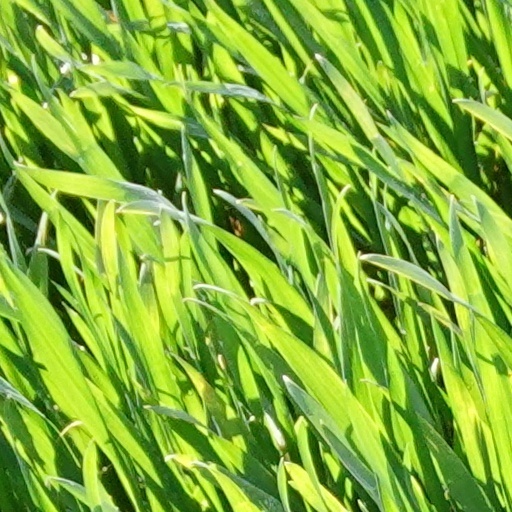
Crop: wheat